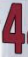
Number: 4